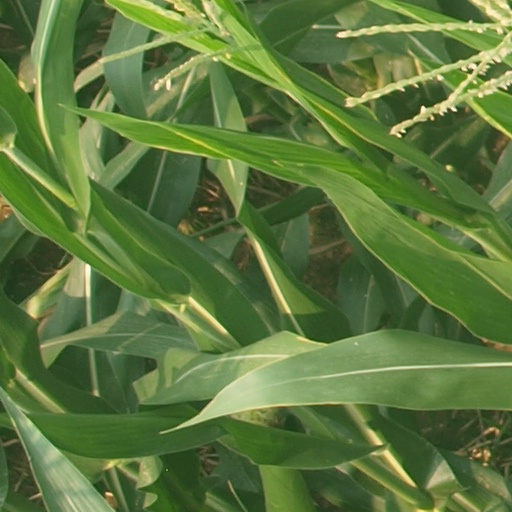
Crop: maize; corn